Hyatt Regency Times Square

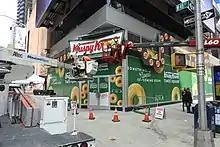
Krispy Kreme location

Vornado Realty Trust acquired the $34 million junior mortgage in May 2011 and paid down some of the debt that December. Vornado announced the next year that it would recapitalize the hotel and take over ownership of the of commercial space. Vornado bought City Investment Fund's ownership stake for $39 million in 2015, increasing Vornado's ownership stake from 11 to 33 percent. Vornado then acquired majority ownership by buying another 24-percent ownership stake for $95 million. Vornado sued Holiday Hospitality in July 2016 for $30 million, alleging that Holiday had run the hotel poorly. In April 2018, Vornado refinanced the hotel with a $250 million loan from Deutsche Bank and Morgan Stanley. The next year, Krispy Kreme Doughnuts began building a store in the retail space, which opened in September 2020. The Harrison, a restaurant by the BenMoha Group, was also announced for the hotel in 2019.